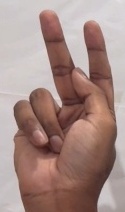
ASL sign: K